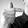
ASL letter: T